List of Tears to Tiara episodes

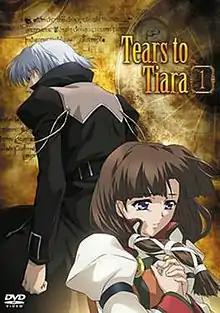
The cover of the first DVD compilation for "Tears to Tiara" released by Pony Canyon

"Tears to Tiara" is an anime series adapted from the PlayStation 3 remake of the same title developed and published by Aquaplus. Produced by White Fox and directed by Tomoki Kobayashi, the series was broadcast simultaneously in Japan and Asia on Chiba TV and Animax Asia respectively from April 5 to September 27, 2009, making it the first anime to have a new world record for the fastest broadcast outside Japan. "Tears to Tiara" is broadcast in Animax Asia with English subtitles in Singapore and other local languages subtitles in each market area of Asia.